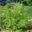
Label: willow_tree